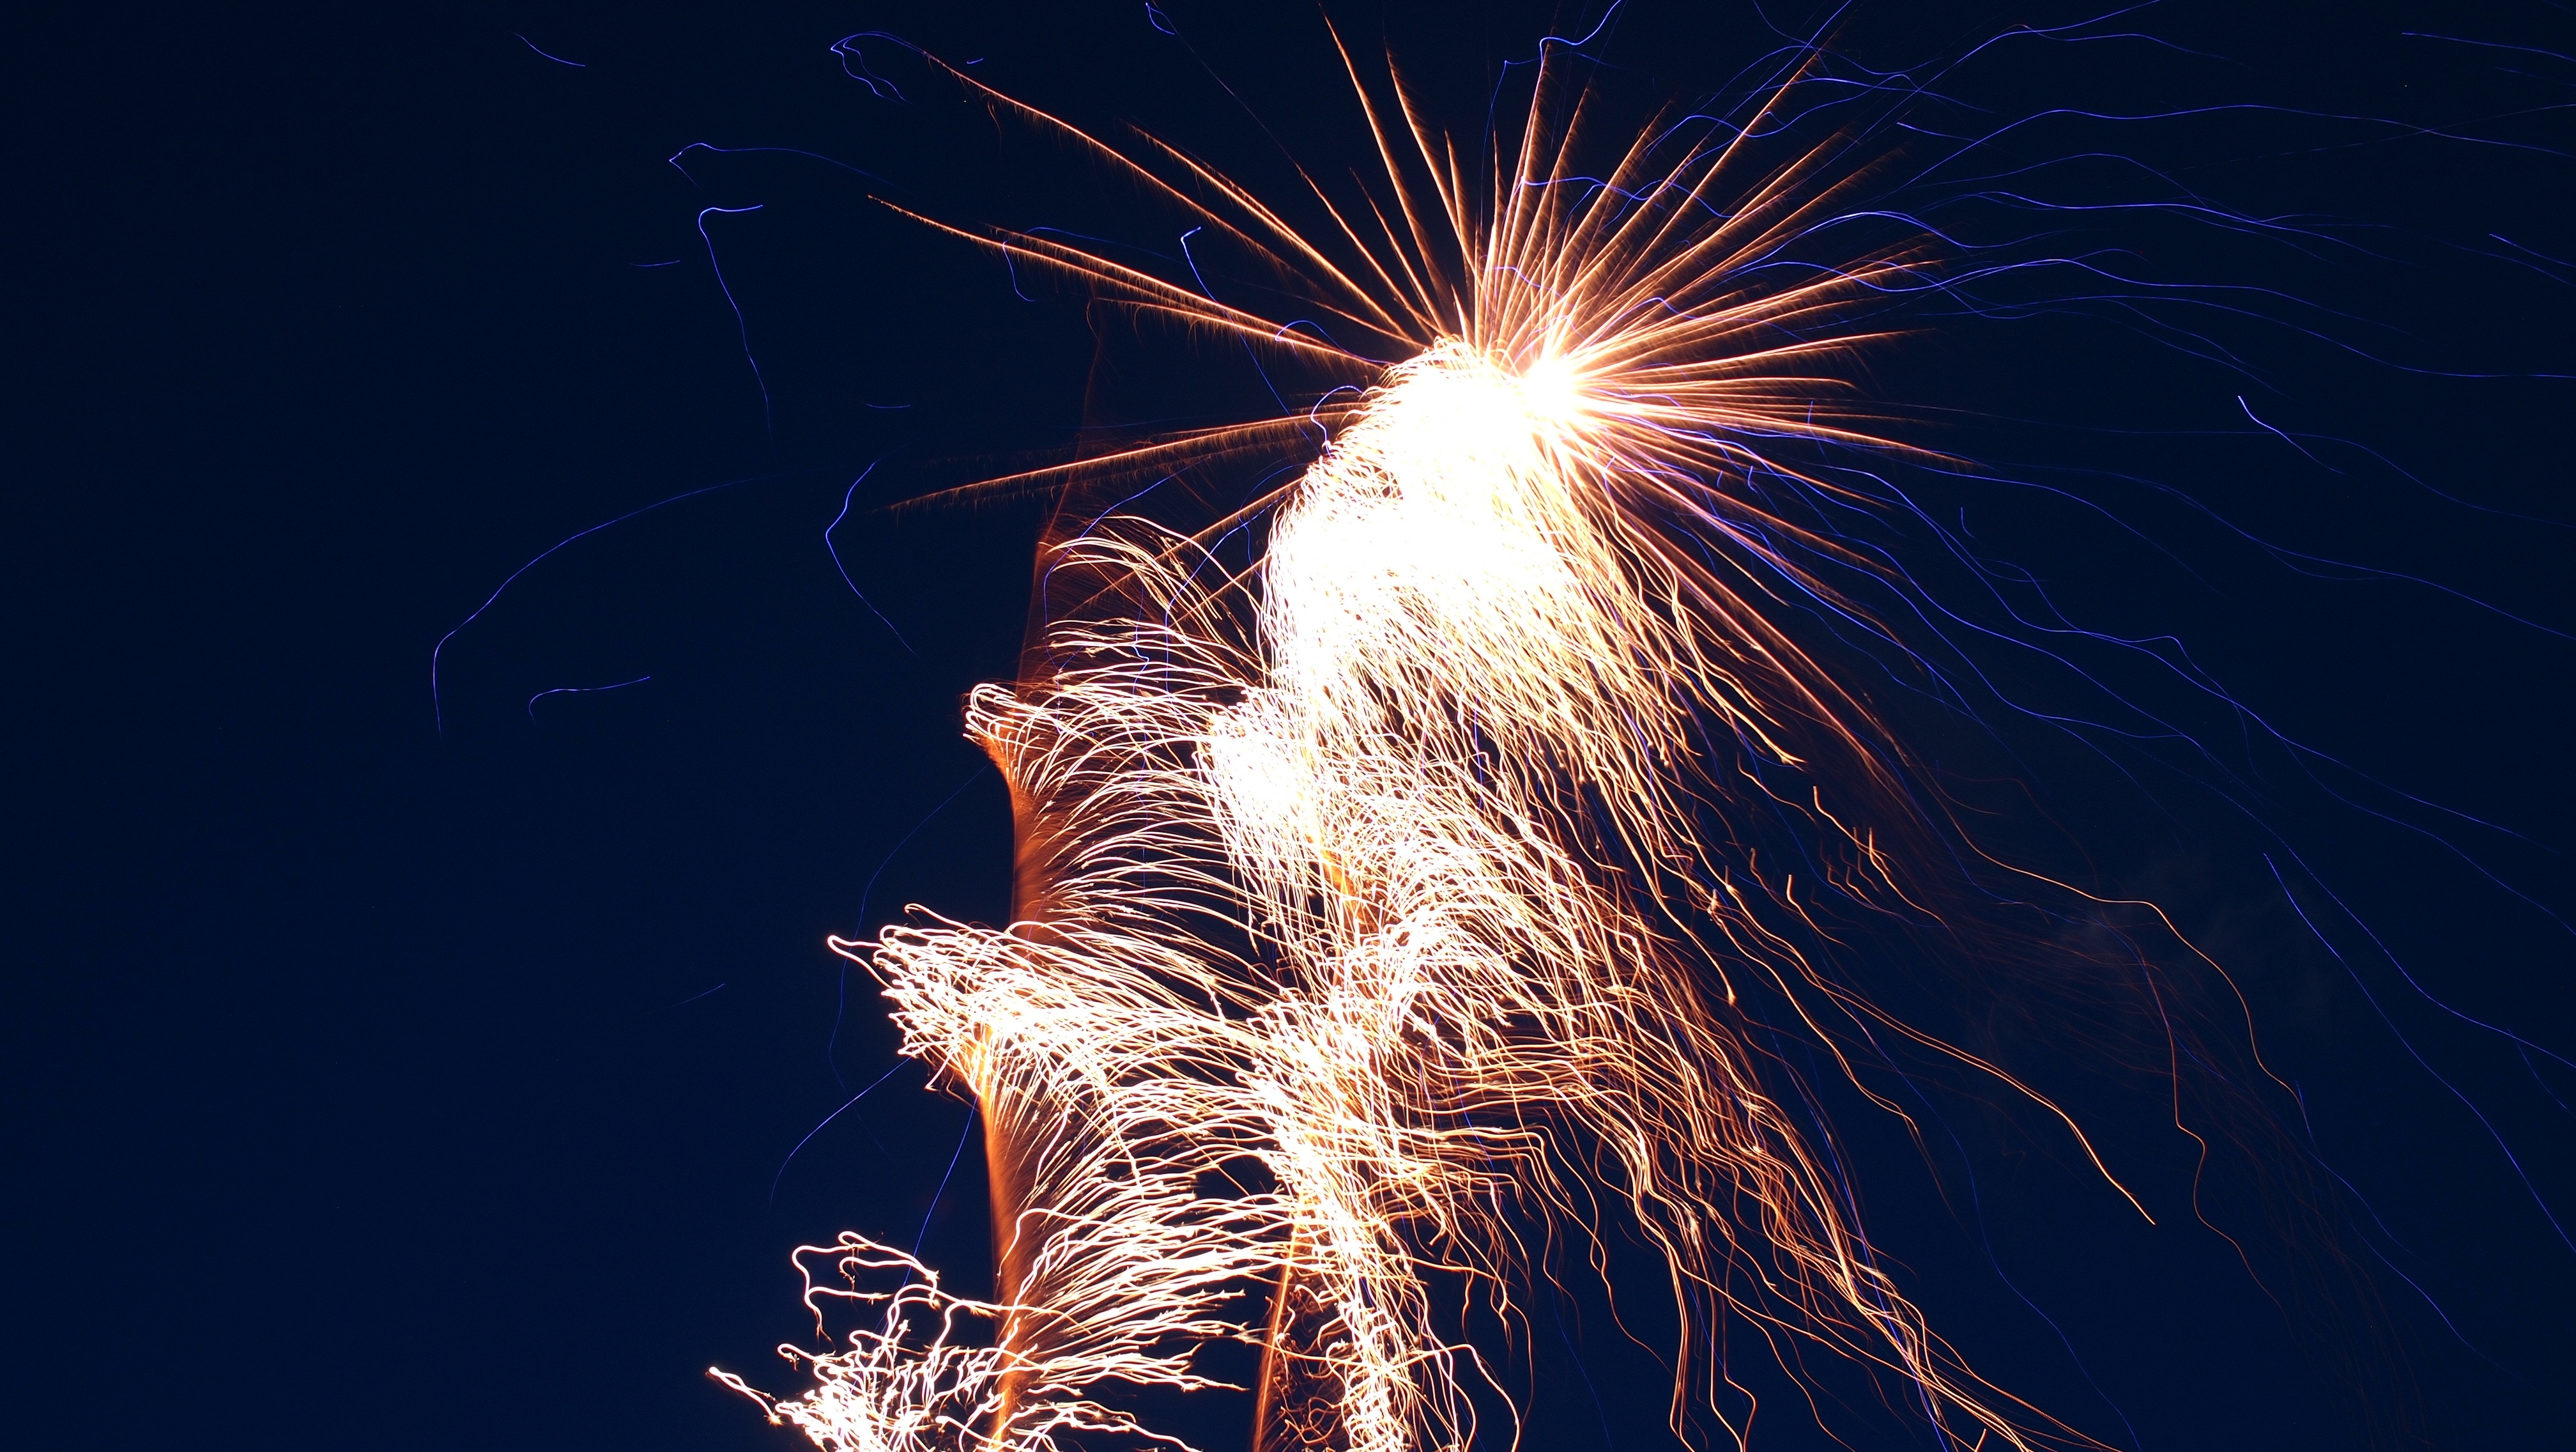
sky, night, recreation, sparkler, holiday, fireworks, event, bulgaria, salute, shots, outdoor recreation